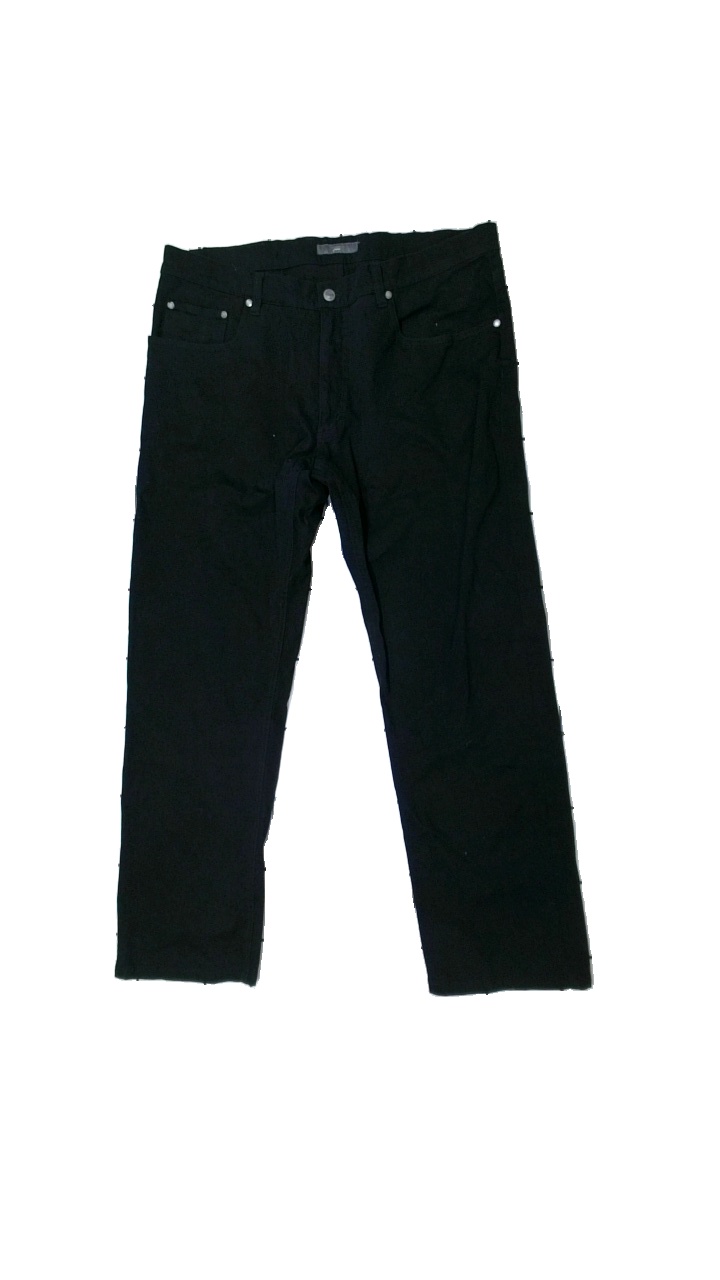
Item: Jeans (Ladies)
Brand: Roberto Jeans
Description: Black jeans
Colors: Black
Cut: Regular
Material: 100% Cotton
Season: All
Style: Denim
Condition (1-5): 3
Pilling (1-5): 5
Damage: stained
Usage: Recycle
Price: <50